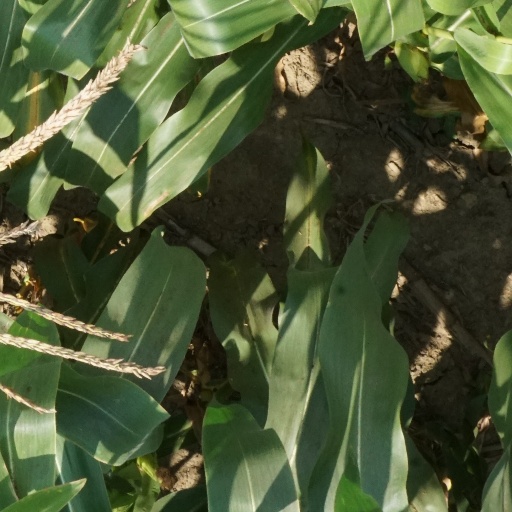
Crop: maize; corn